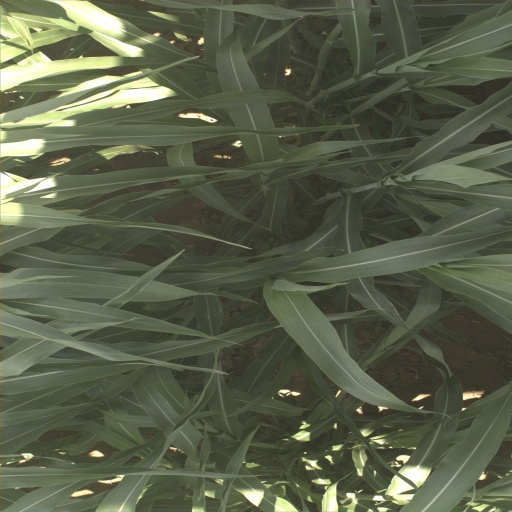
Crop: sorghum